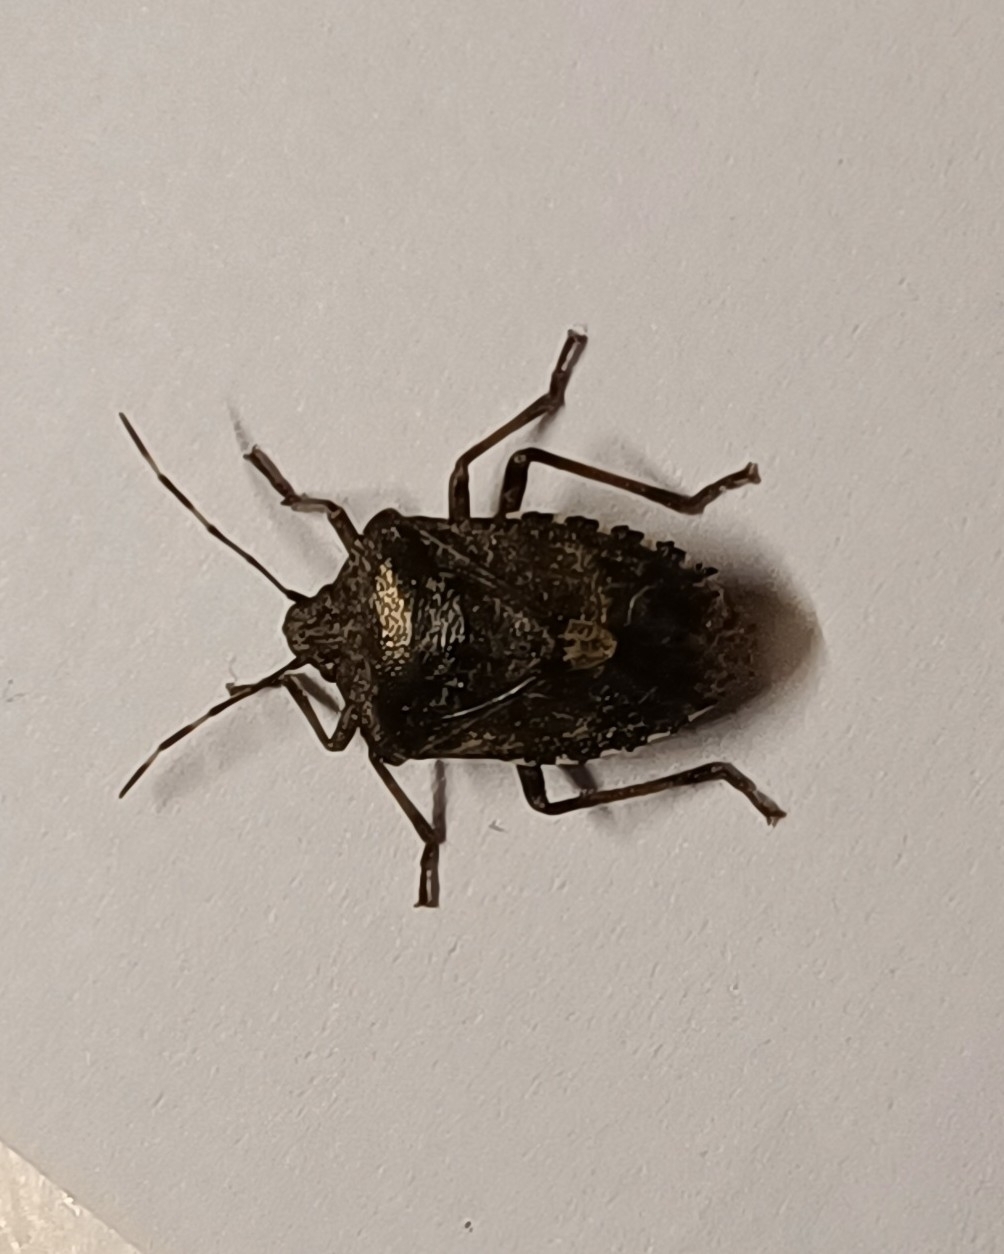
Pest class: stink_bug